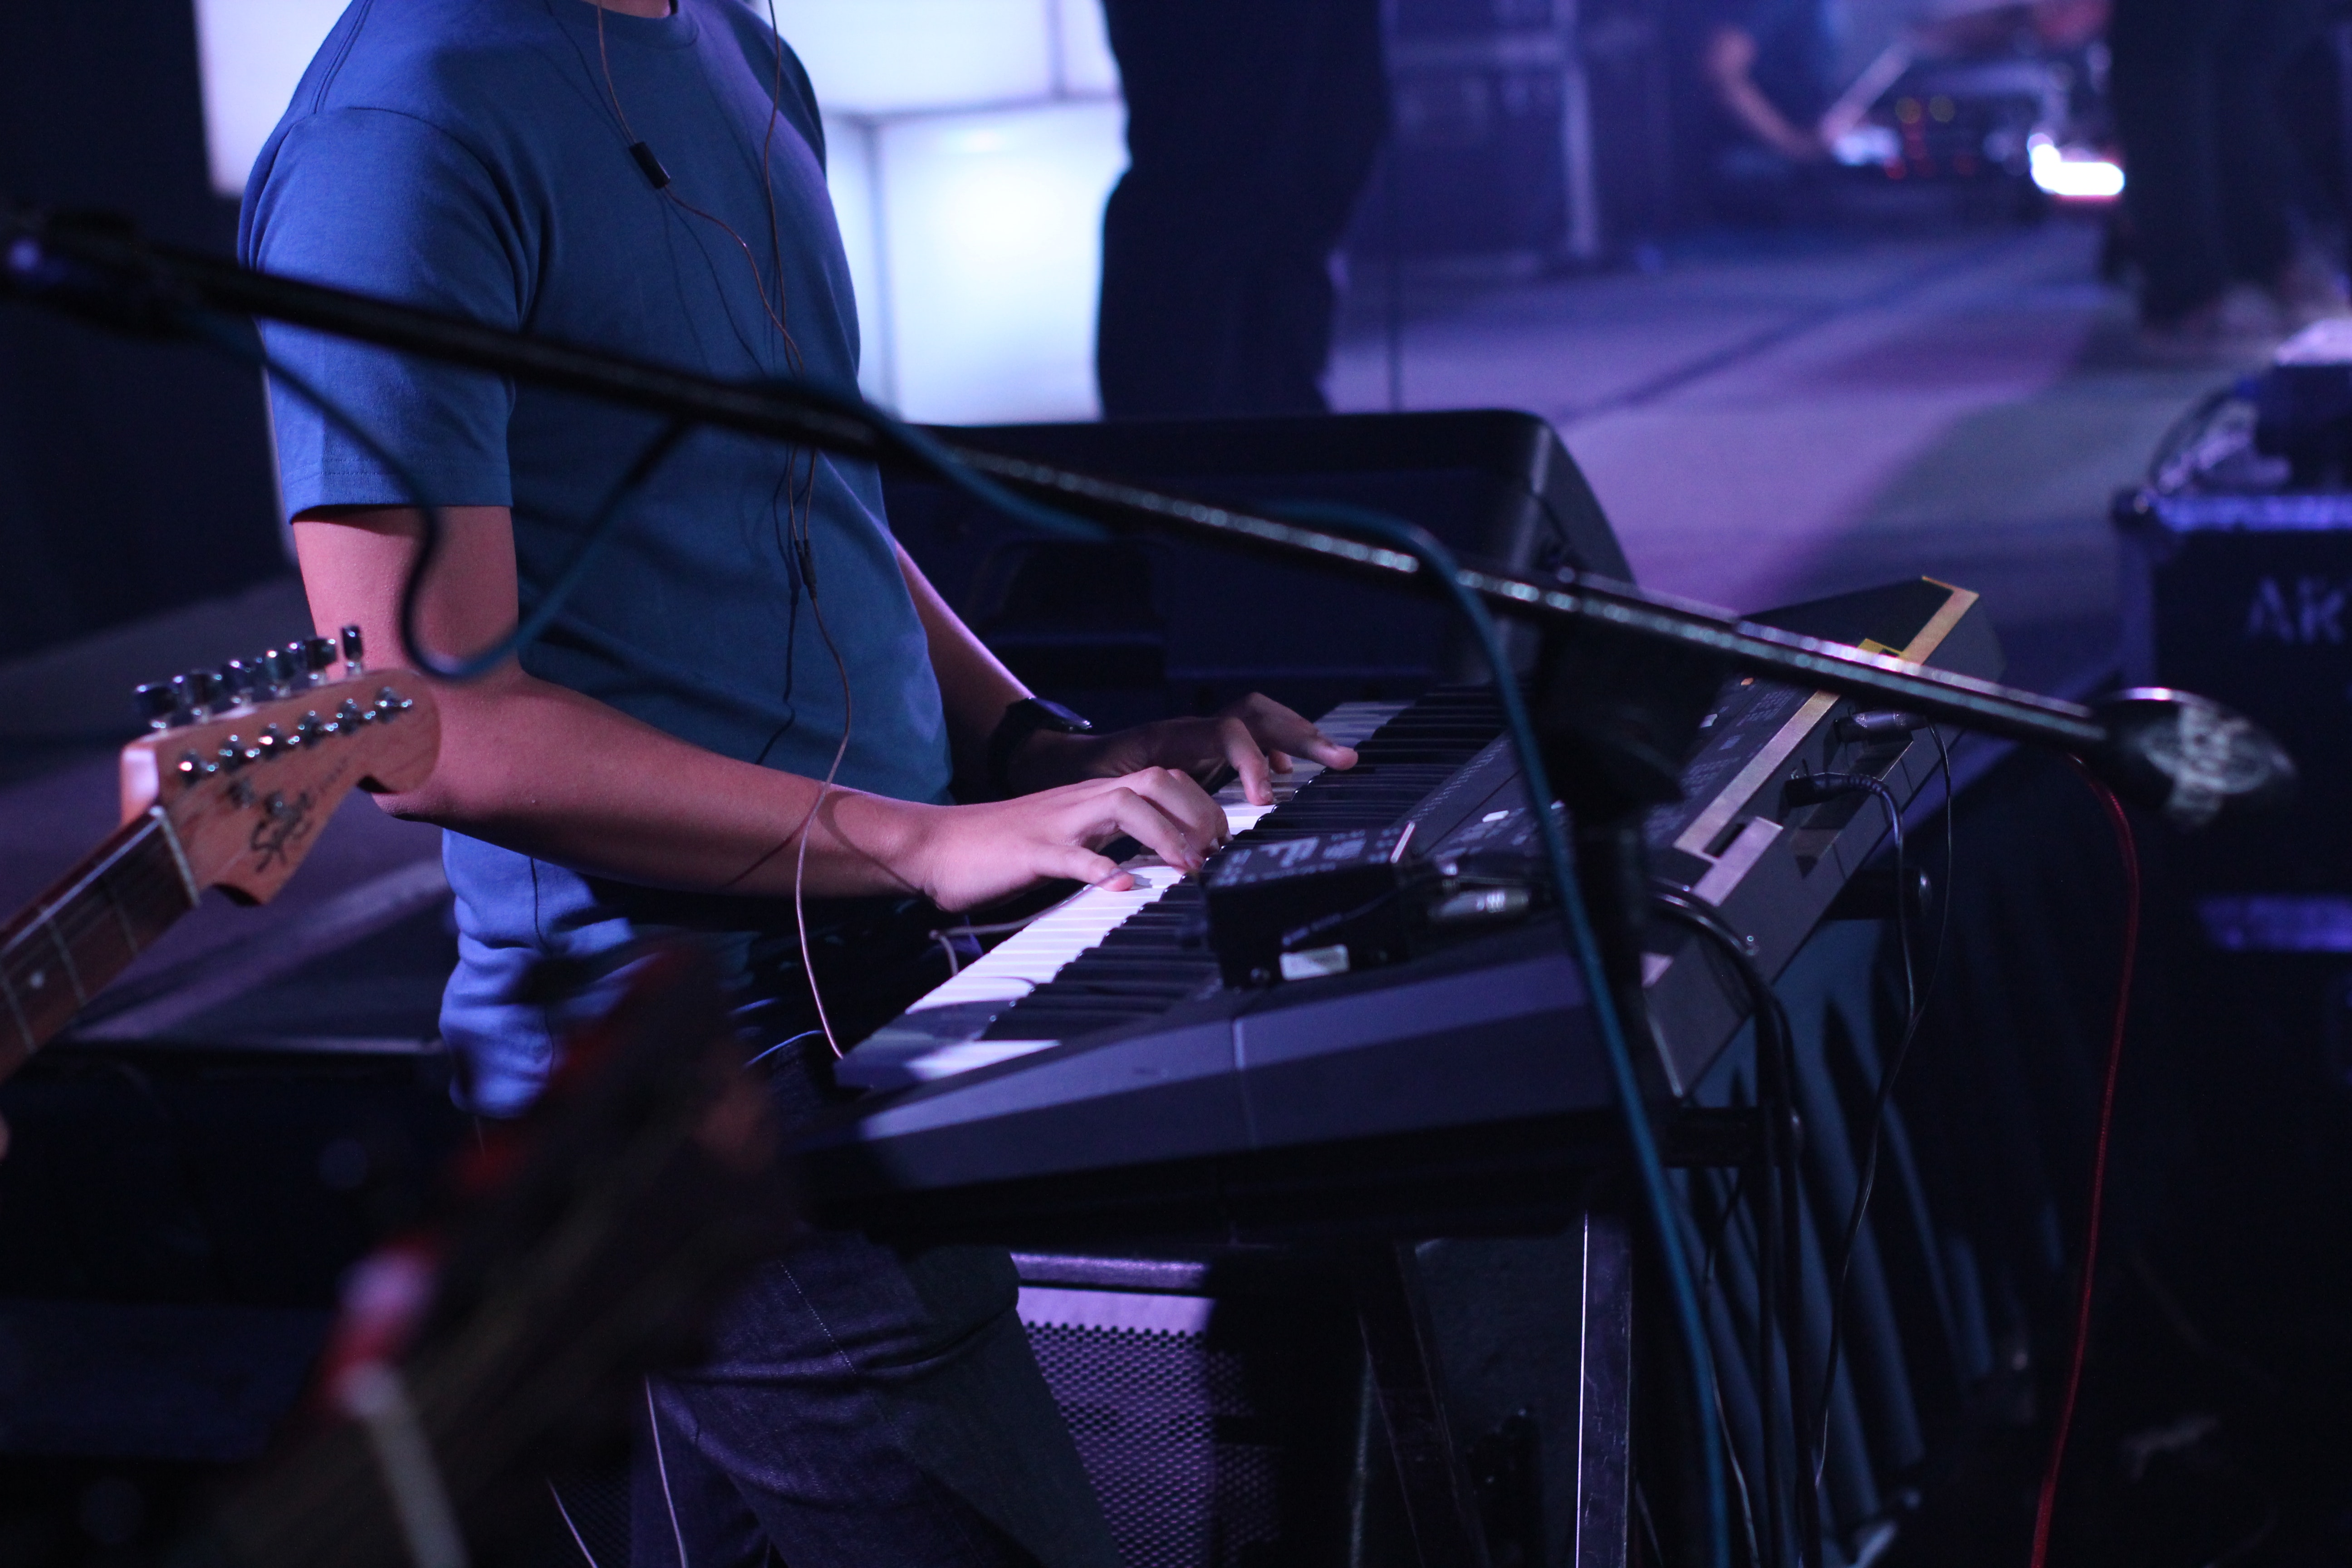
music, musician, performance, keyboard player, musical instrument accessory, concert, stage, music artist, event, jazz pianist, musical instrument, musical keyboard, performing arts, public event, pianist, electronic instrument, technology, music venue, recital, electronic device, composer, electronic keyboard, singing, musical ensemble, singer, keyboard, electric piano, pop music, piano, digital piano, night, player piano, jazz club